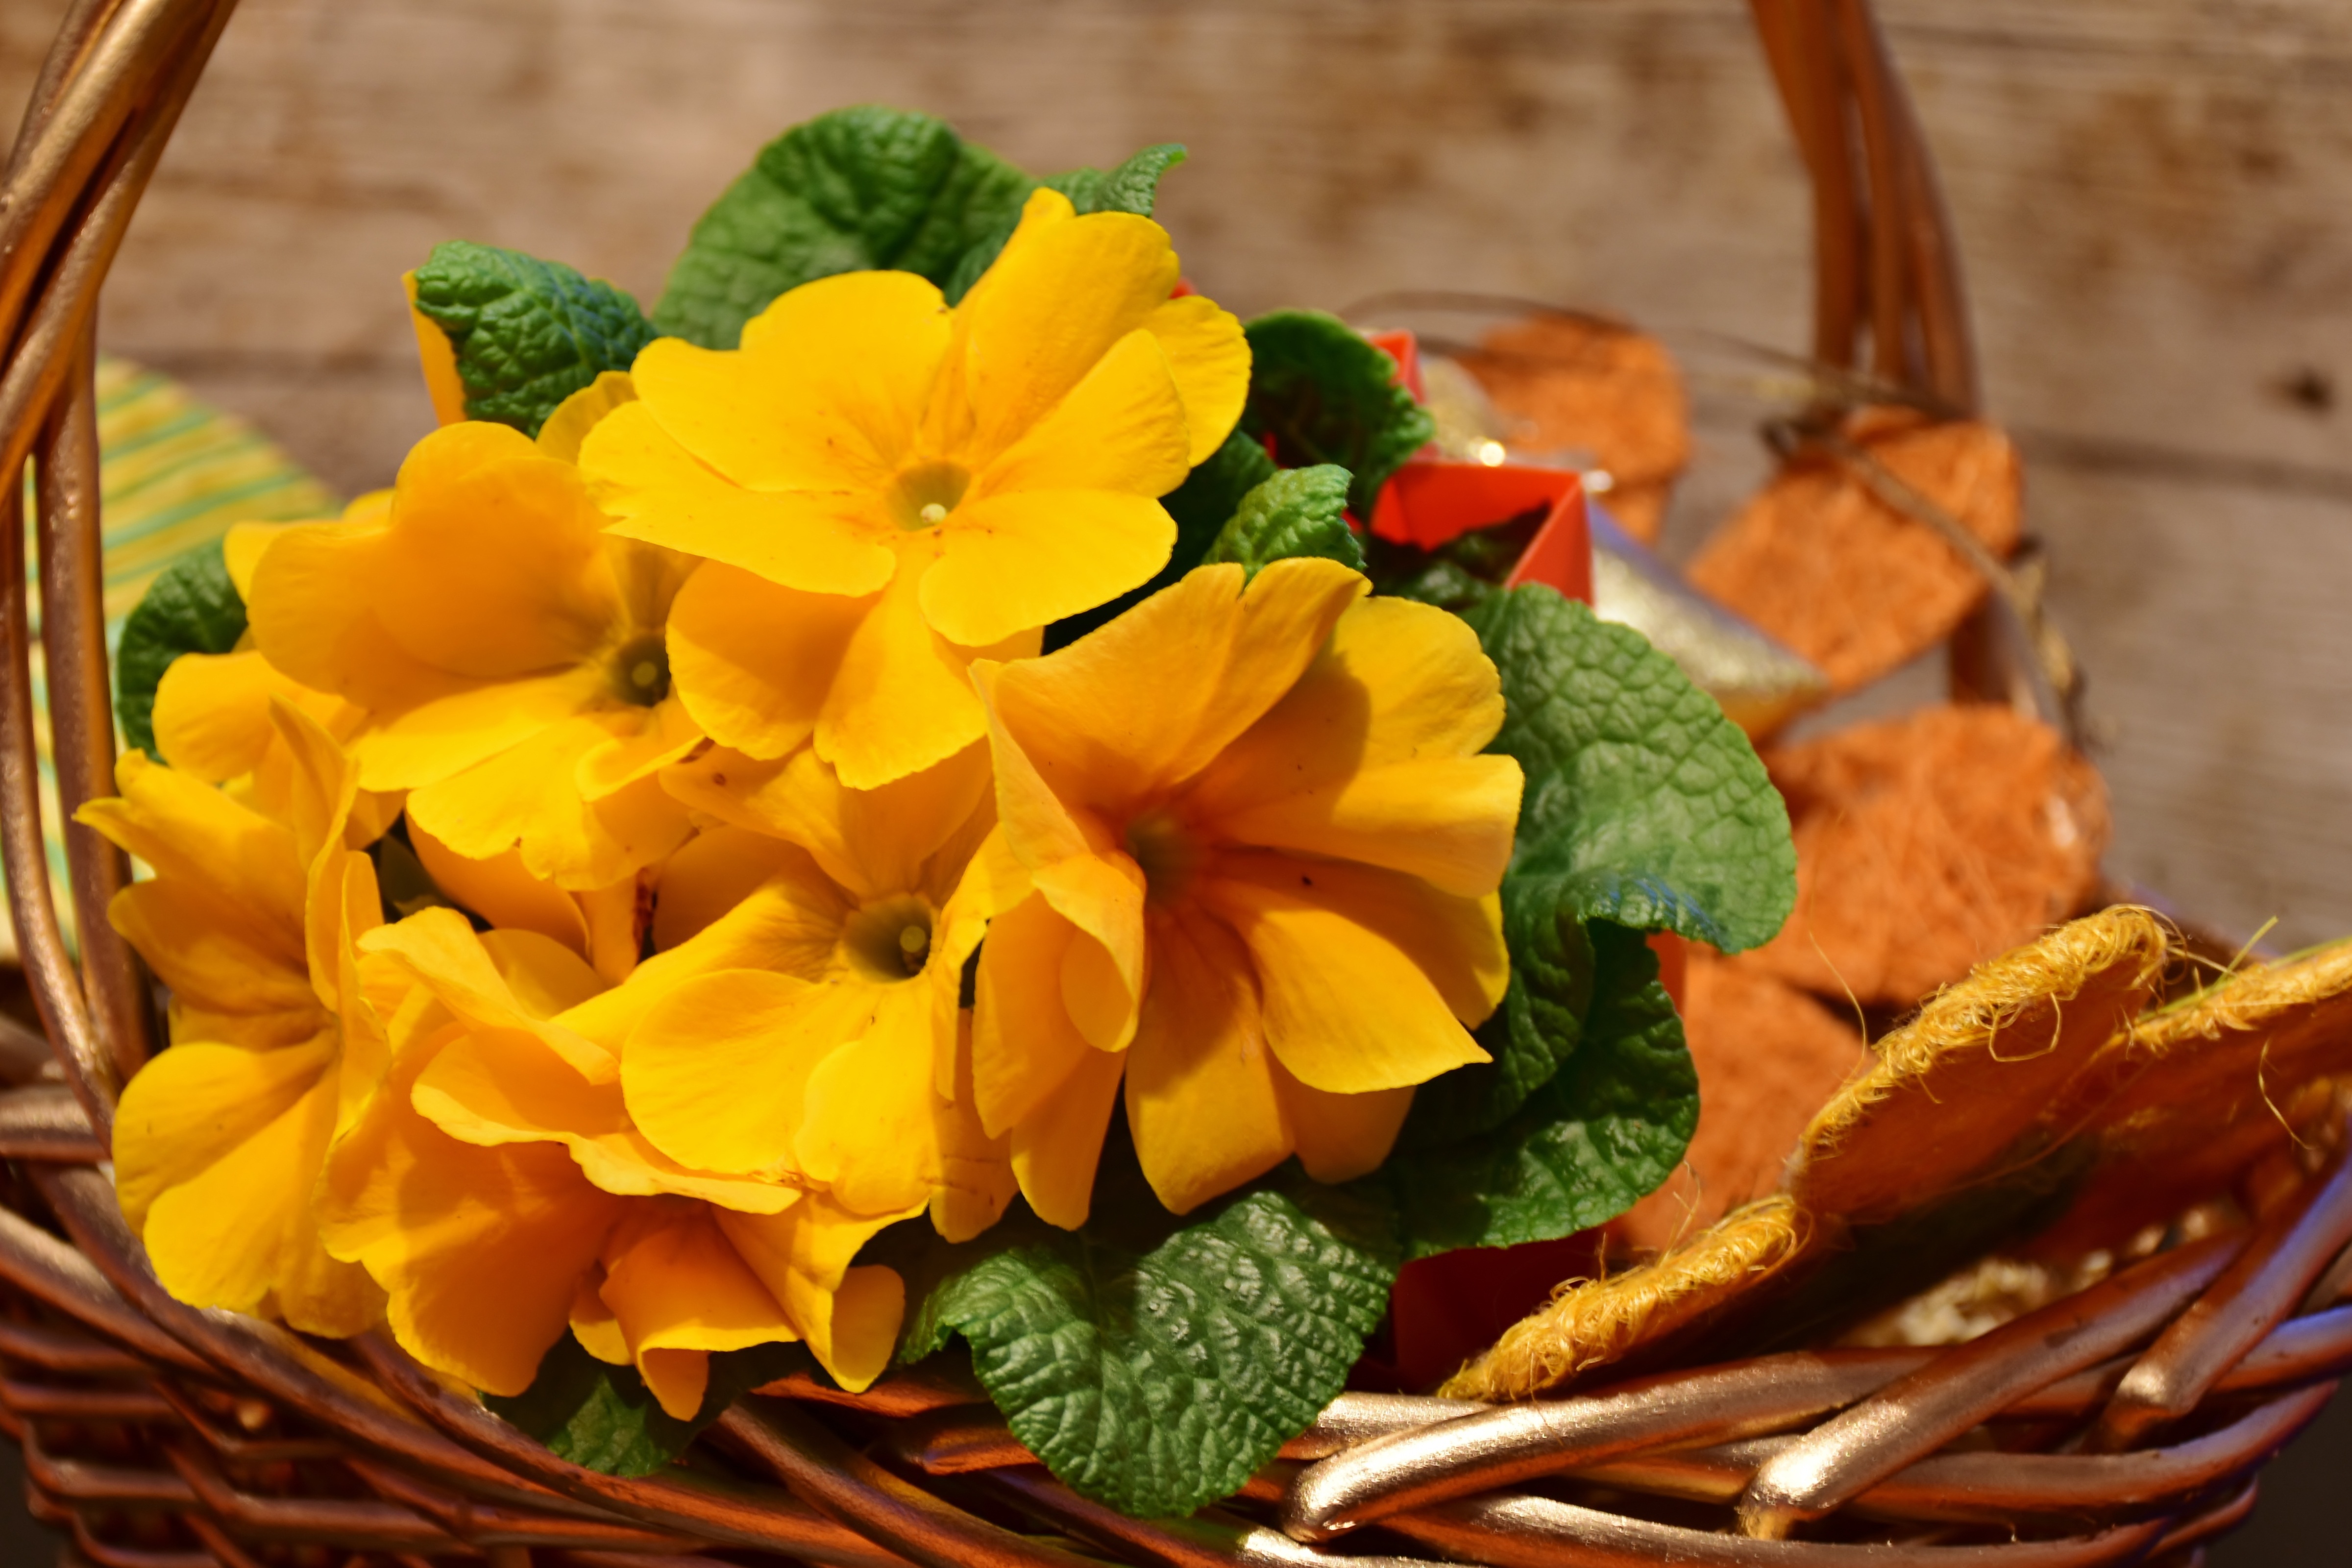
plant, leaf, flower, petal, food, spring, herb, produce, autumn, colorful, yellow, close, flora, flowers, primrose, easter, fragrant, potted plants, time of year, early bloomer, popular, section, macro photography, spring plant, flowering plant, signs of spring, primroses, primrose greenhouse, splash of color, land plant